Spanish Navy

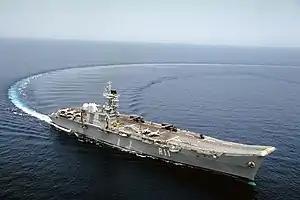
Spanish aircraft carrier , flagship between 1989 and 2010, during the joint exercise Dragon Hammer '92

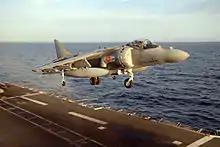
A Spanish Navy AV-8B Harrier operating from an aircraft carrier

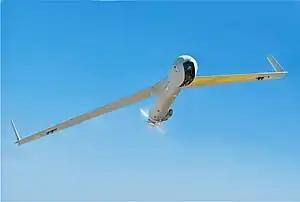
A ScanEagle flying in 2016

Since the mid-20th century, the Spanish Navy began a process of reorganization to once again become one of the major navies of the world. After the development of the s based on the US Navy's , the Spanish Navy embraced the American naval doctrine. Spain became a member of NATO in 1982 and the Armada Española has taken part in many coalition peacekeeping operations, from SFOR to Haiti and other locations around the world. The Armada is a modern navy with an aircraft carrier group, a modern strategic amphibious ship (which replaced a dedicated aircraft carrier in 2011), modern frigates (F-100 class) with the Aegis Combat System, F-80-class frigates, minesweepers, new s, amphibious ships and various other ships, including oceanographic research ships.